Espiritismo

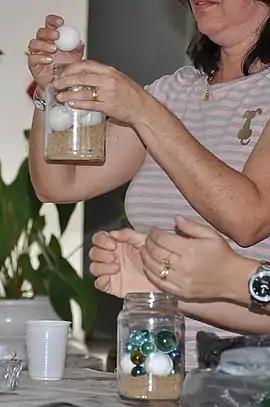
An "espiritista" ritual in Brazil

A tenet of Espiritismo is a belief in a supreme God who is the omnipotent creator of the universe. There is also a belief in a spirit world inhabited by entities that can gradually evolve intellectually and morally. Espiritistas believe these beings can influence the world in various ways and that the espiritistas, in turn, can also influence the actions of the spirits.